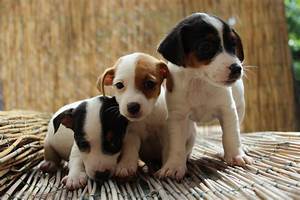
Label: cane